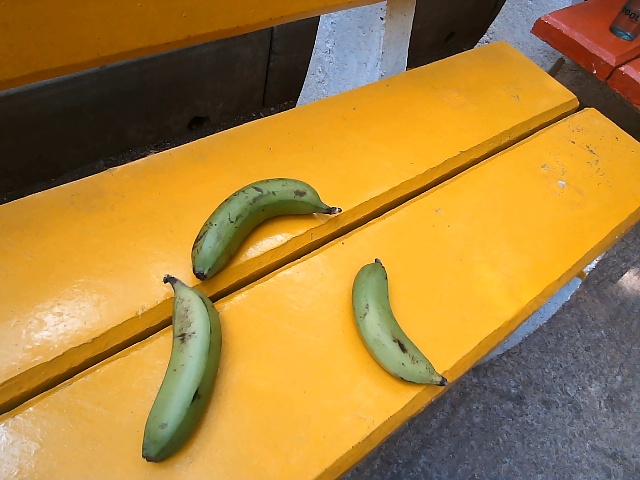
Label: Raw_Banana